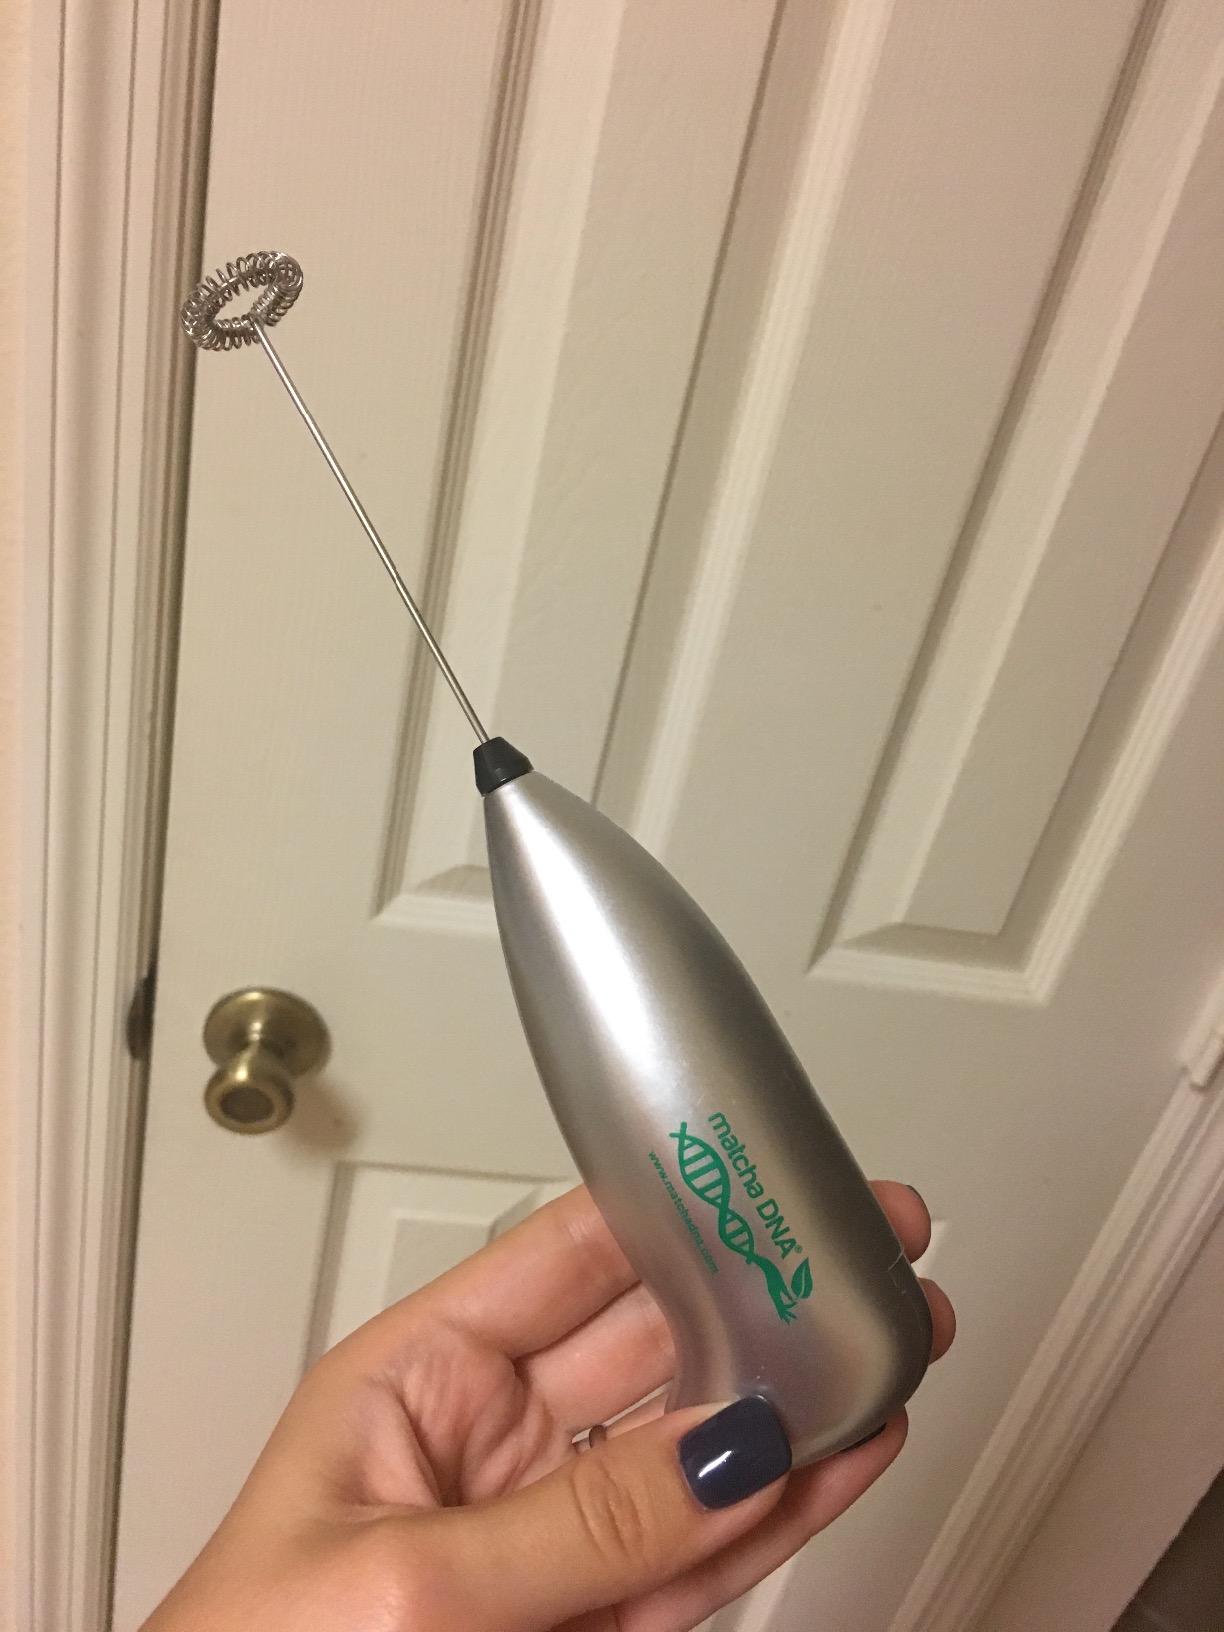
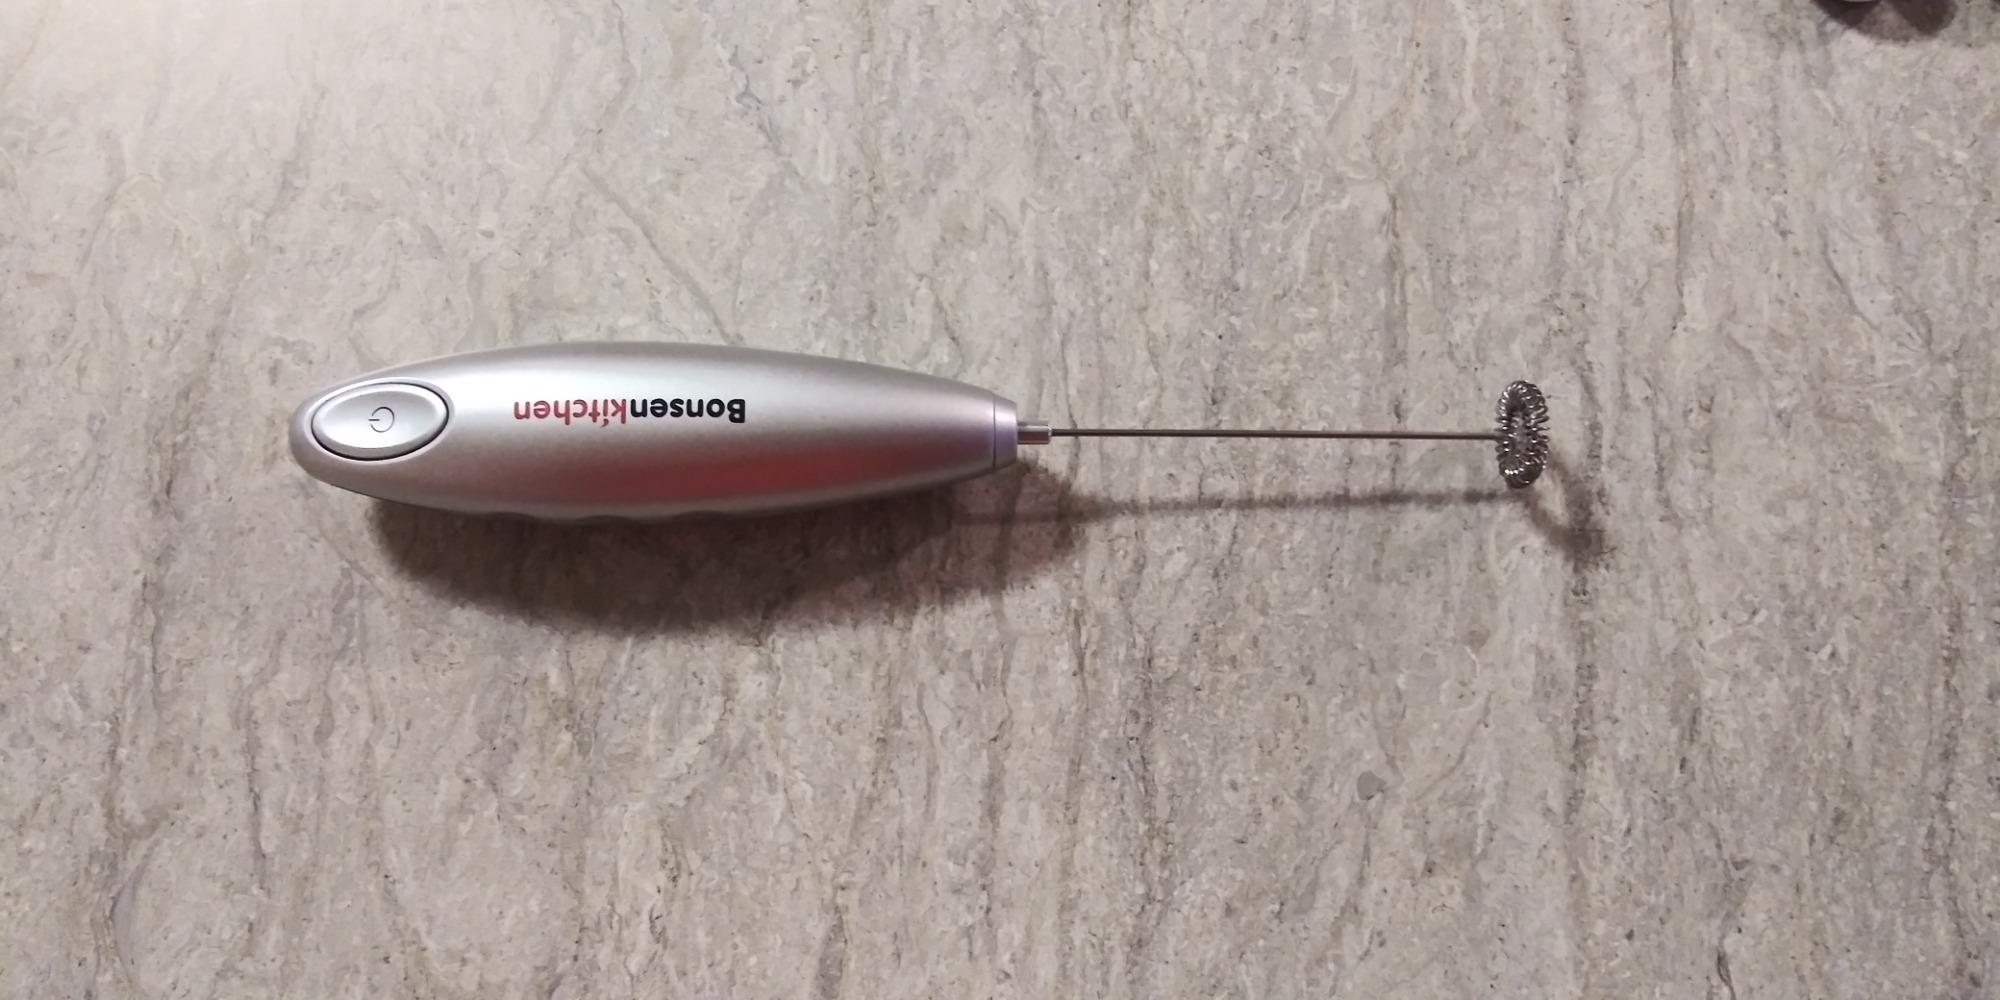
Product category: items_mixer
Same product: no